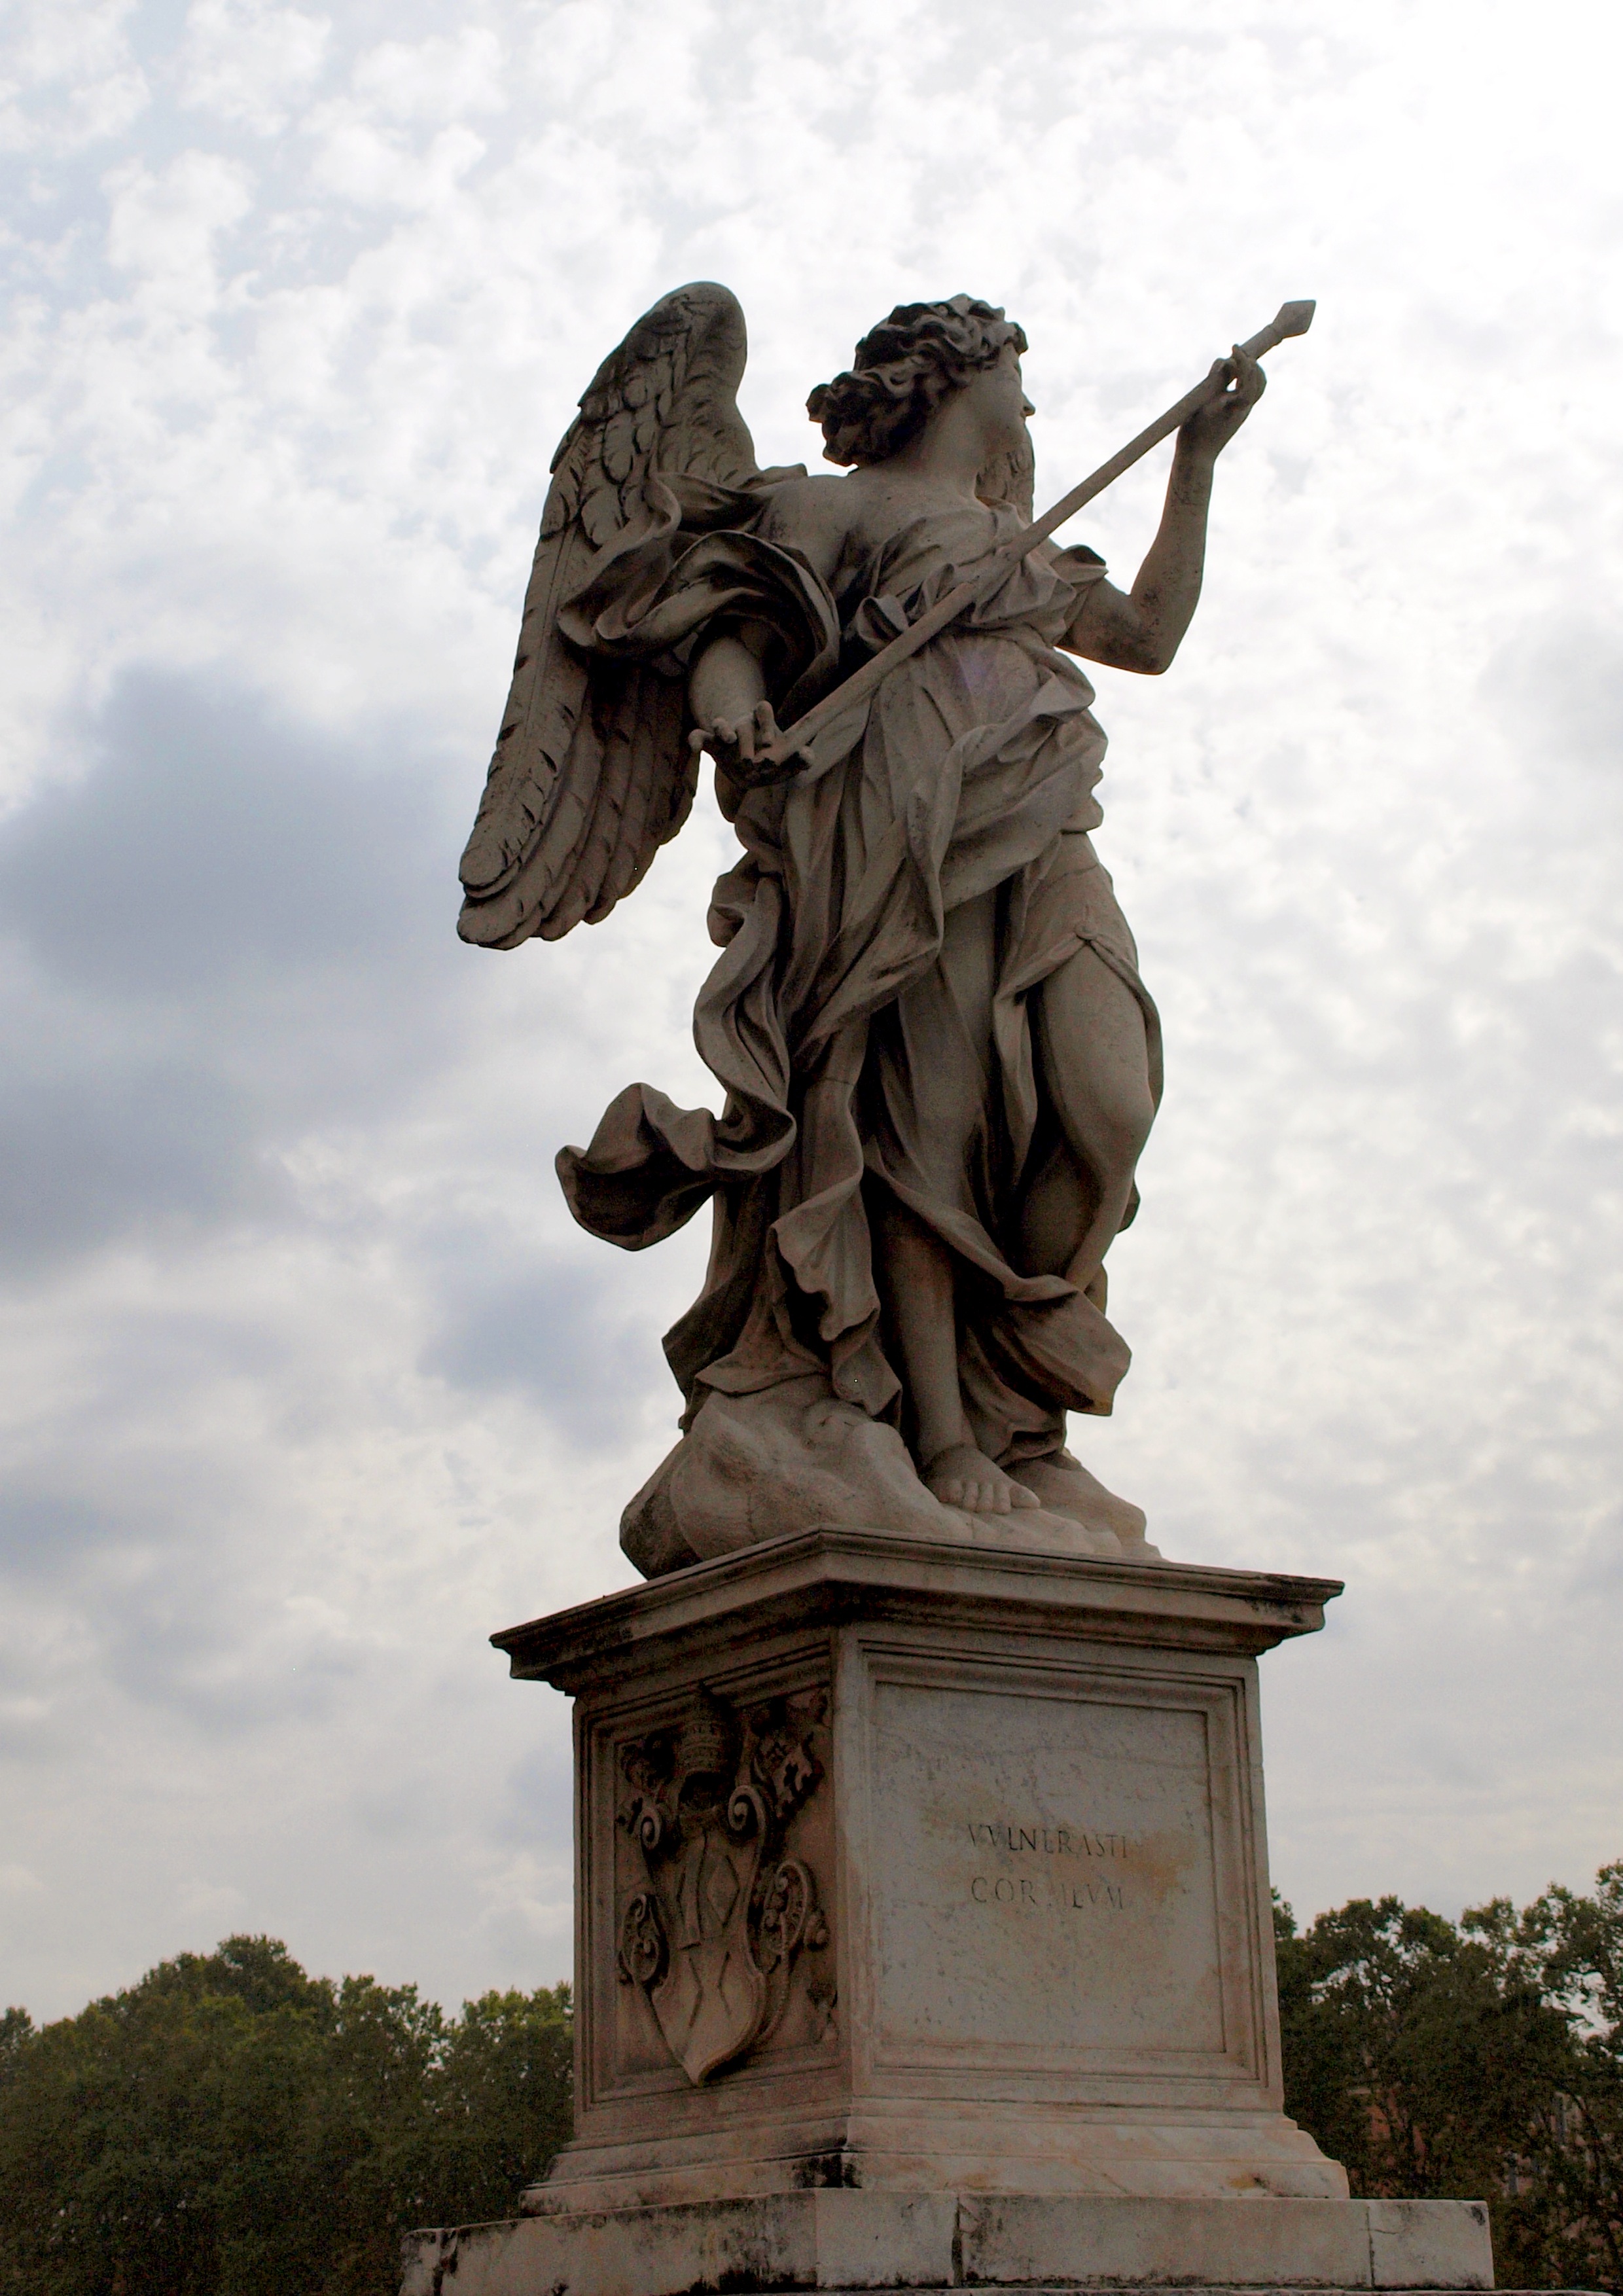
monument, statue, sculpture, memorial, art, dim, the vatican